Flight 93 National Memorial

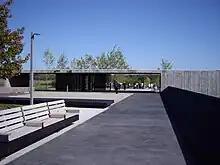
Visitor shelter at the Flight 93 National Memorial

The boundaries of the National Memorial extend from Lambertsville Road to U.S. Route 30 (Lincoln Highway), where the entrance is located. It is about , of which about are privately held but protected through partnership agreements. The memorial site itself is a bowl-shaped area, with surrounding as a buffer. In December 2002, landowner Tim Lambert donated at the crash site and entered discussions with the Conservation Fund regarding an additional . Using some funds donated from receipts for the film "United 93", the Families of Flight 93 organization purchased in the summer of 2006. The organization sought $10 million in federal funding to use for acquiring land. In November 2006, the Conservation Fund acquired as buffer land, to be managed by the Pennsylvania Game Commission. PBS Coals Inc. sold to the families' organization in March 2008.